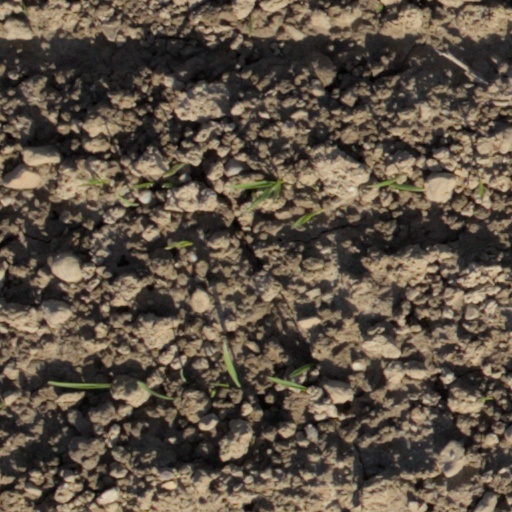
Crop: wheat